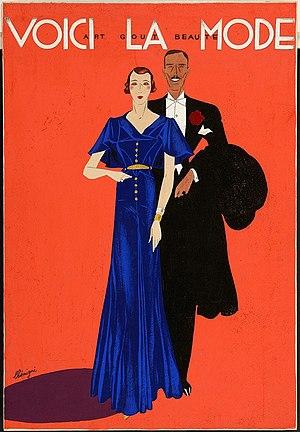
Art, Goût, Beauté est un magazine de luxe français, consacré à la mode vestimentaire. Fondé à Paris en 1920, il disparaît en 1937.
Léon Benigni est un graphiste français, spécialisé dans le dessin de mode, célèbre pour ses représentations de modèles de haute couture.